Stardom Cinderella Tournament 2019

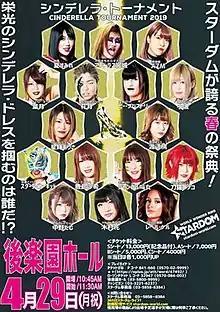
Promotional poster of the event featuring various Stardom wrestlers

The was the fifth annual professional wrestling single-elimination tournament promoted by World Wonder Ring Stardom in Tokyo, Japan. The event took place on April 29, 2019.